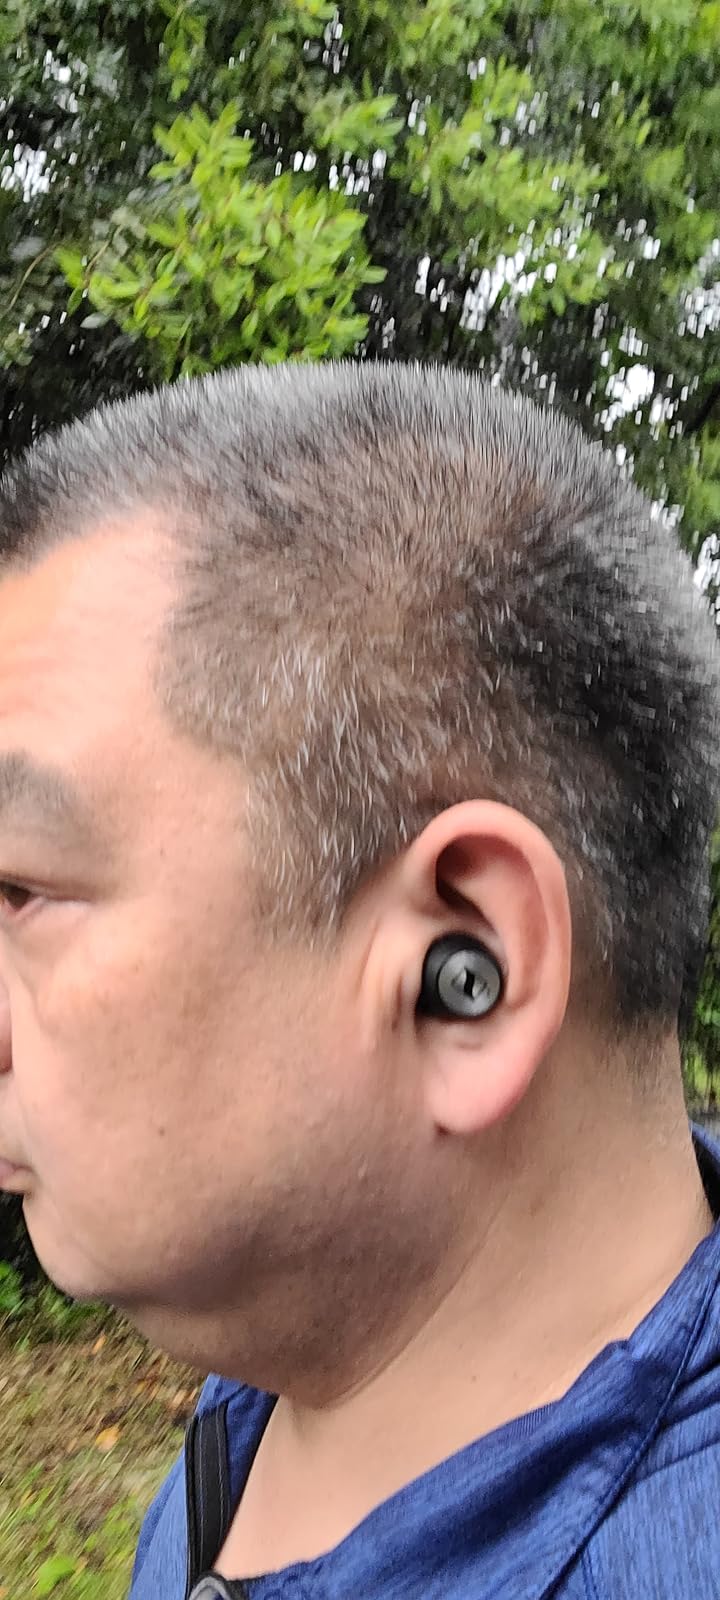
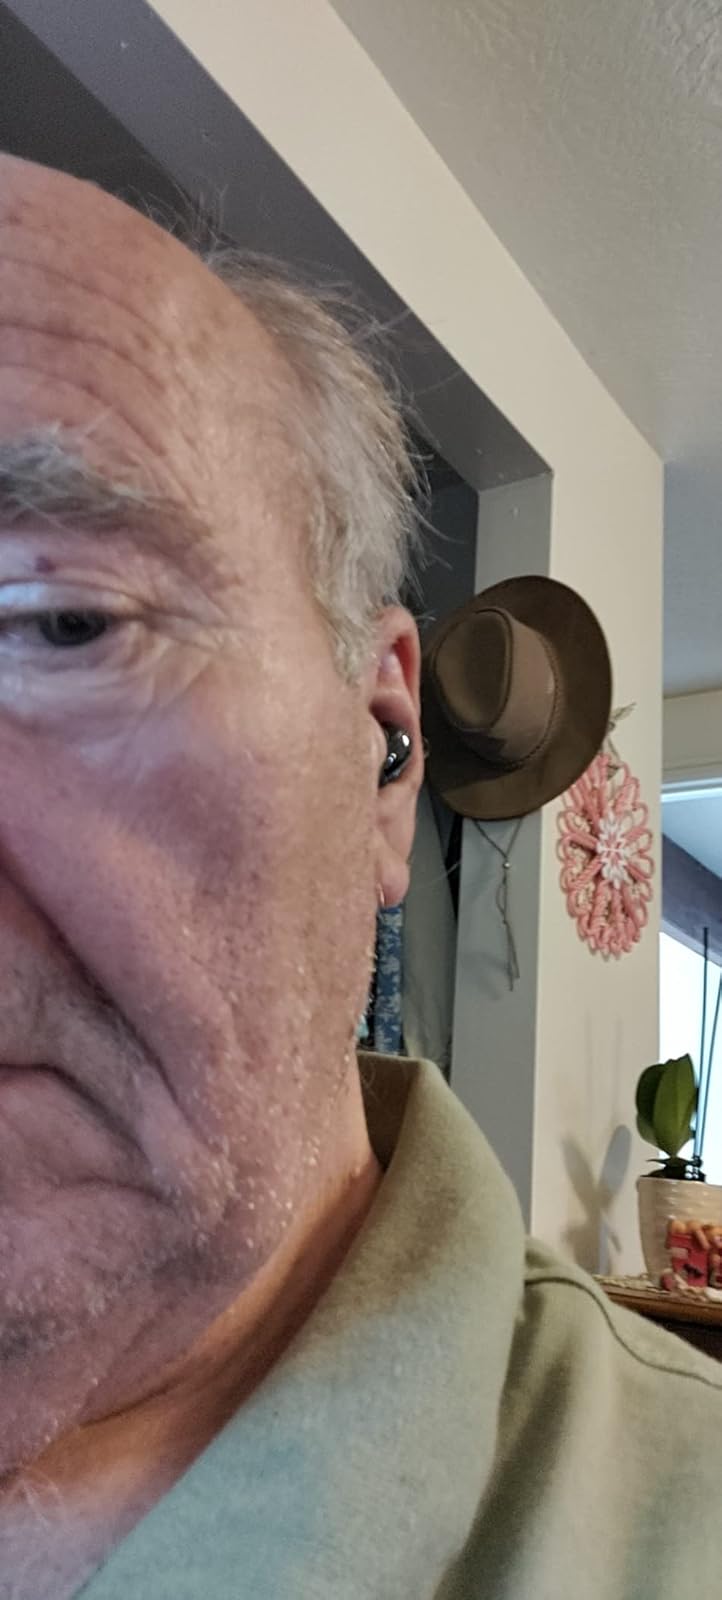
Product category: earbuds
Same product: no